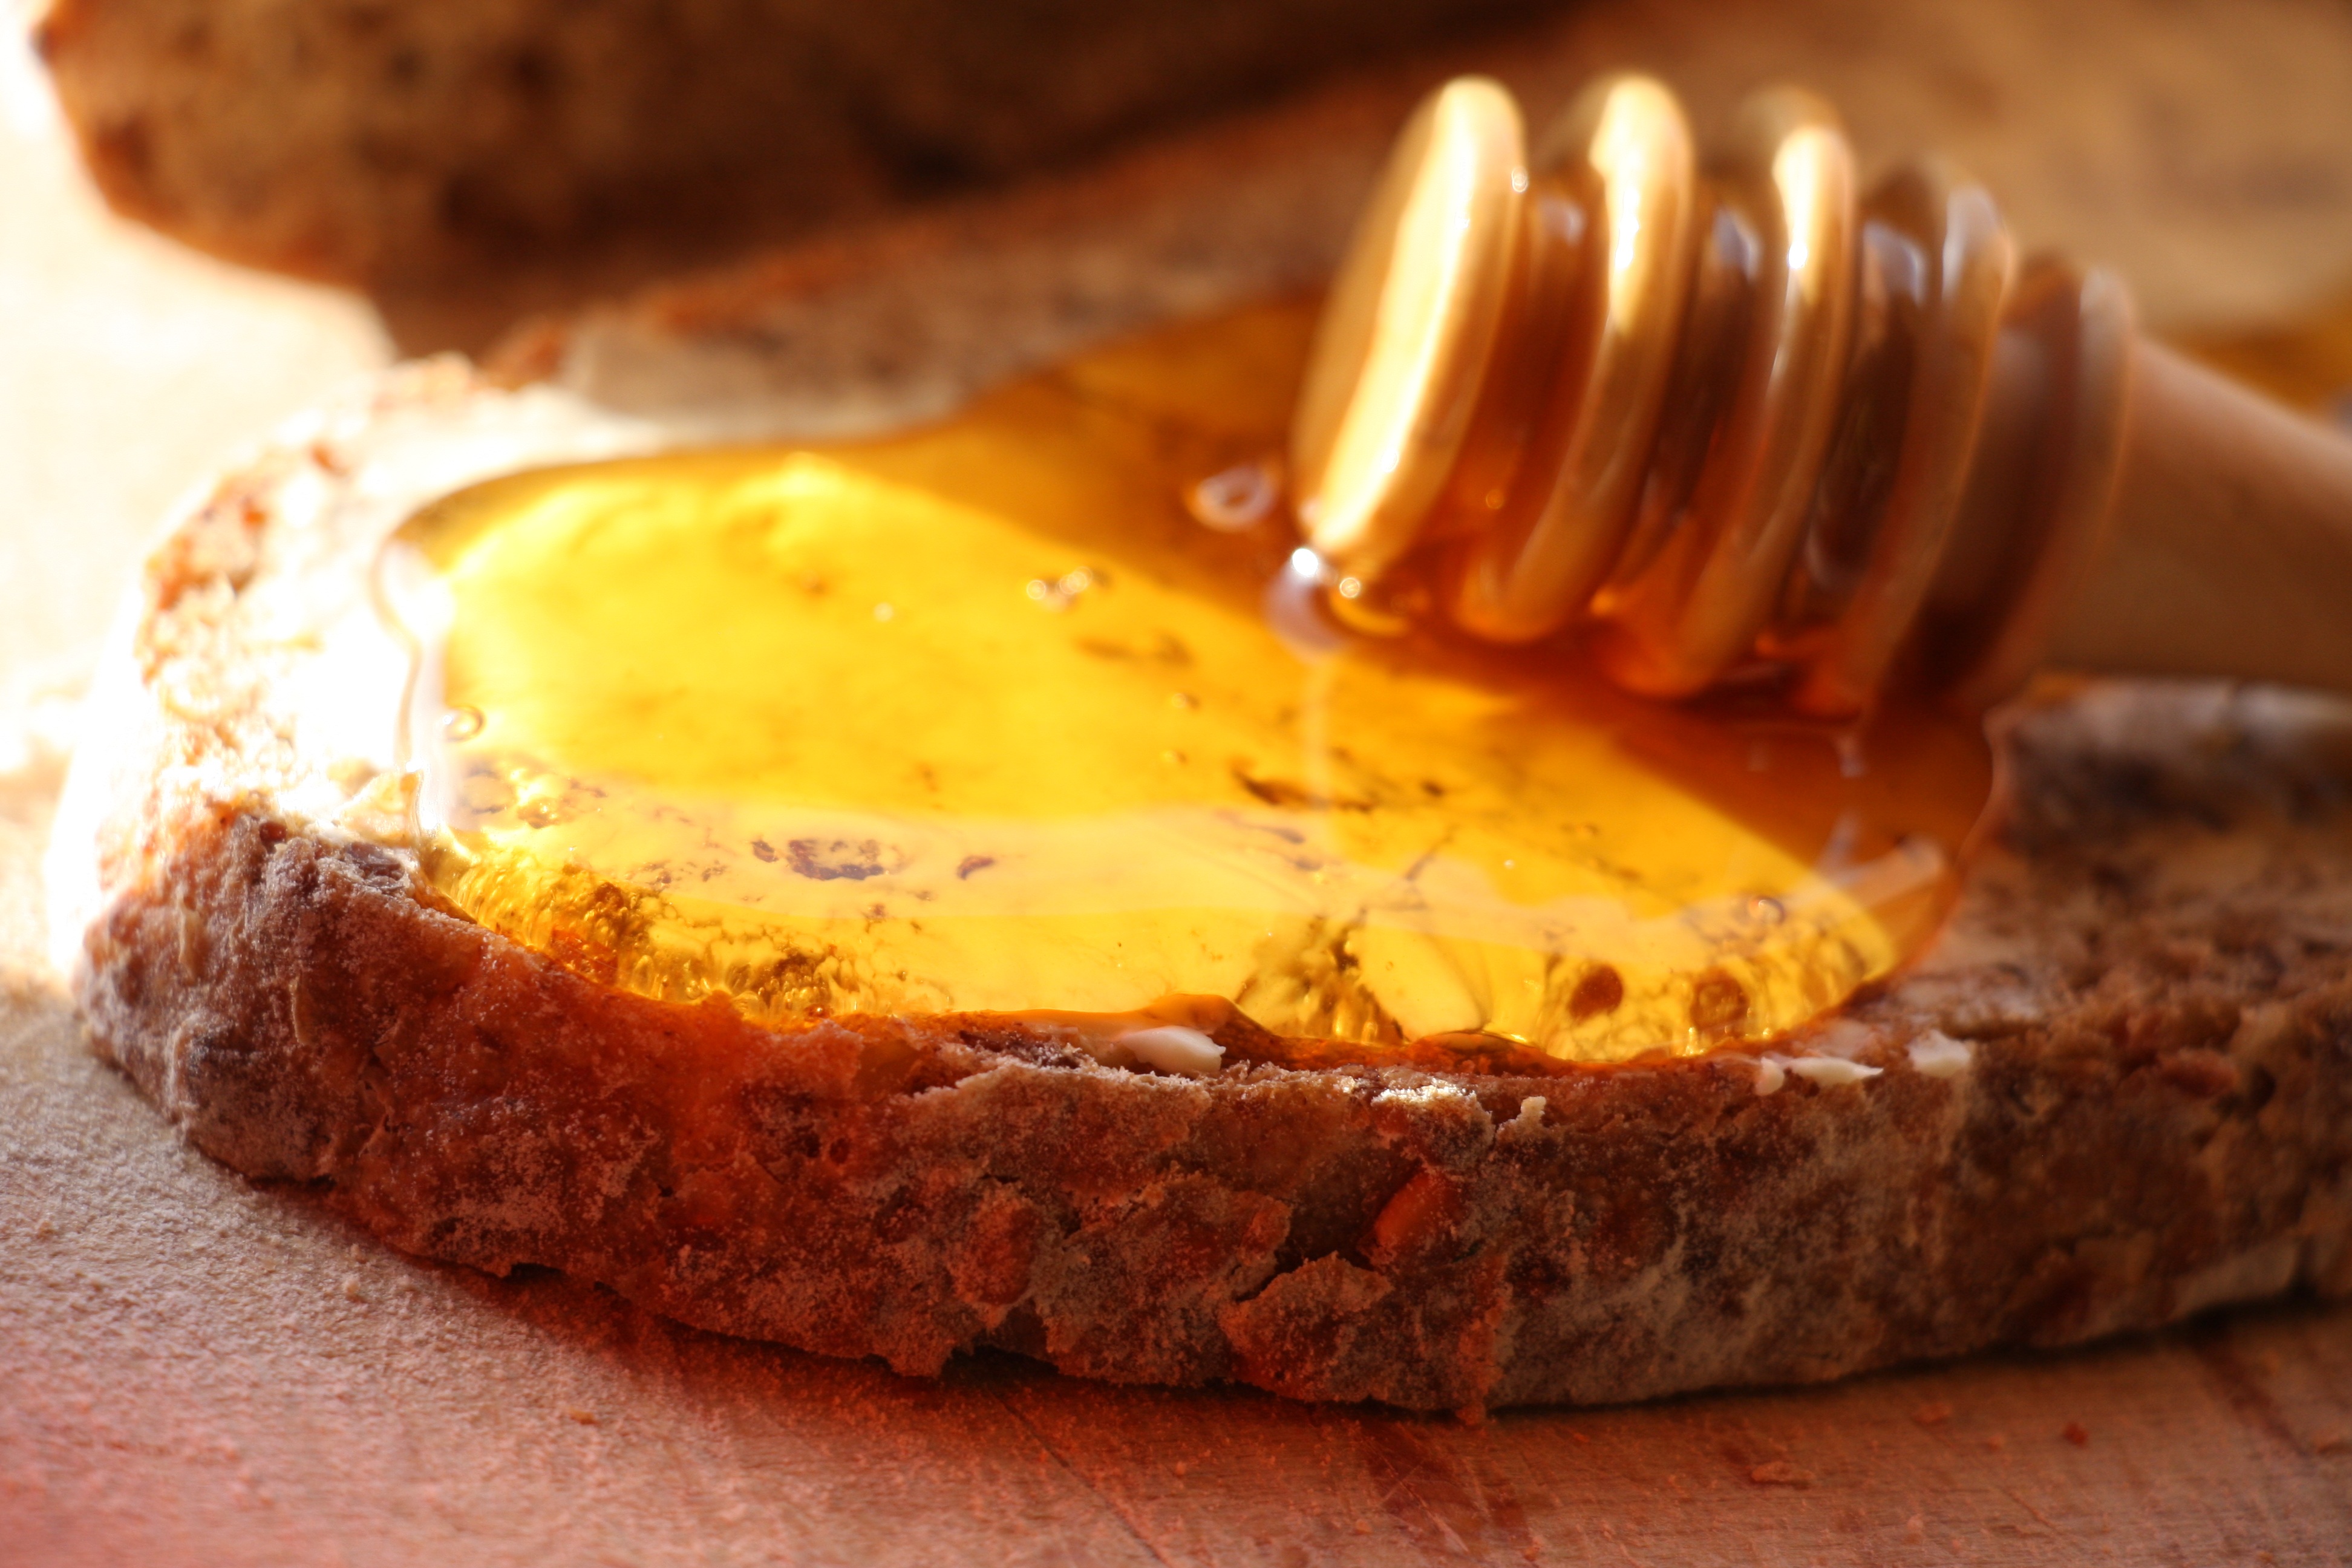
nature, board, sun, dish, meal, food, produce, breakfast, baking, healthy, dessert, cuisine, bread, spoon, sugar, cereals, vitamins, baked goods, bio, home made, pumpkin pie, fir tree honey